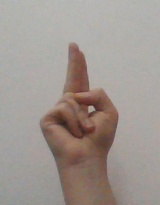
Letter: taa